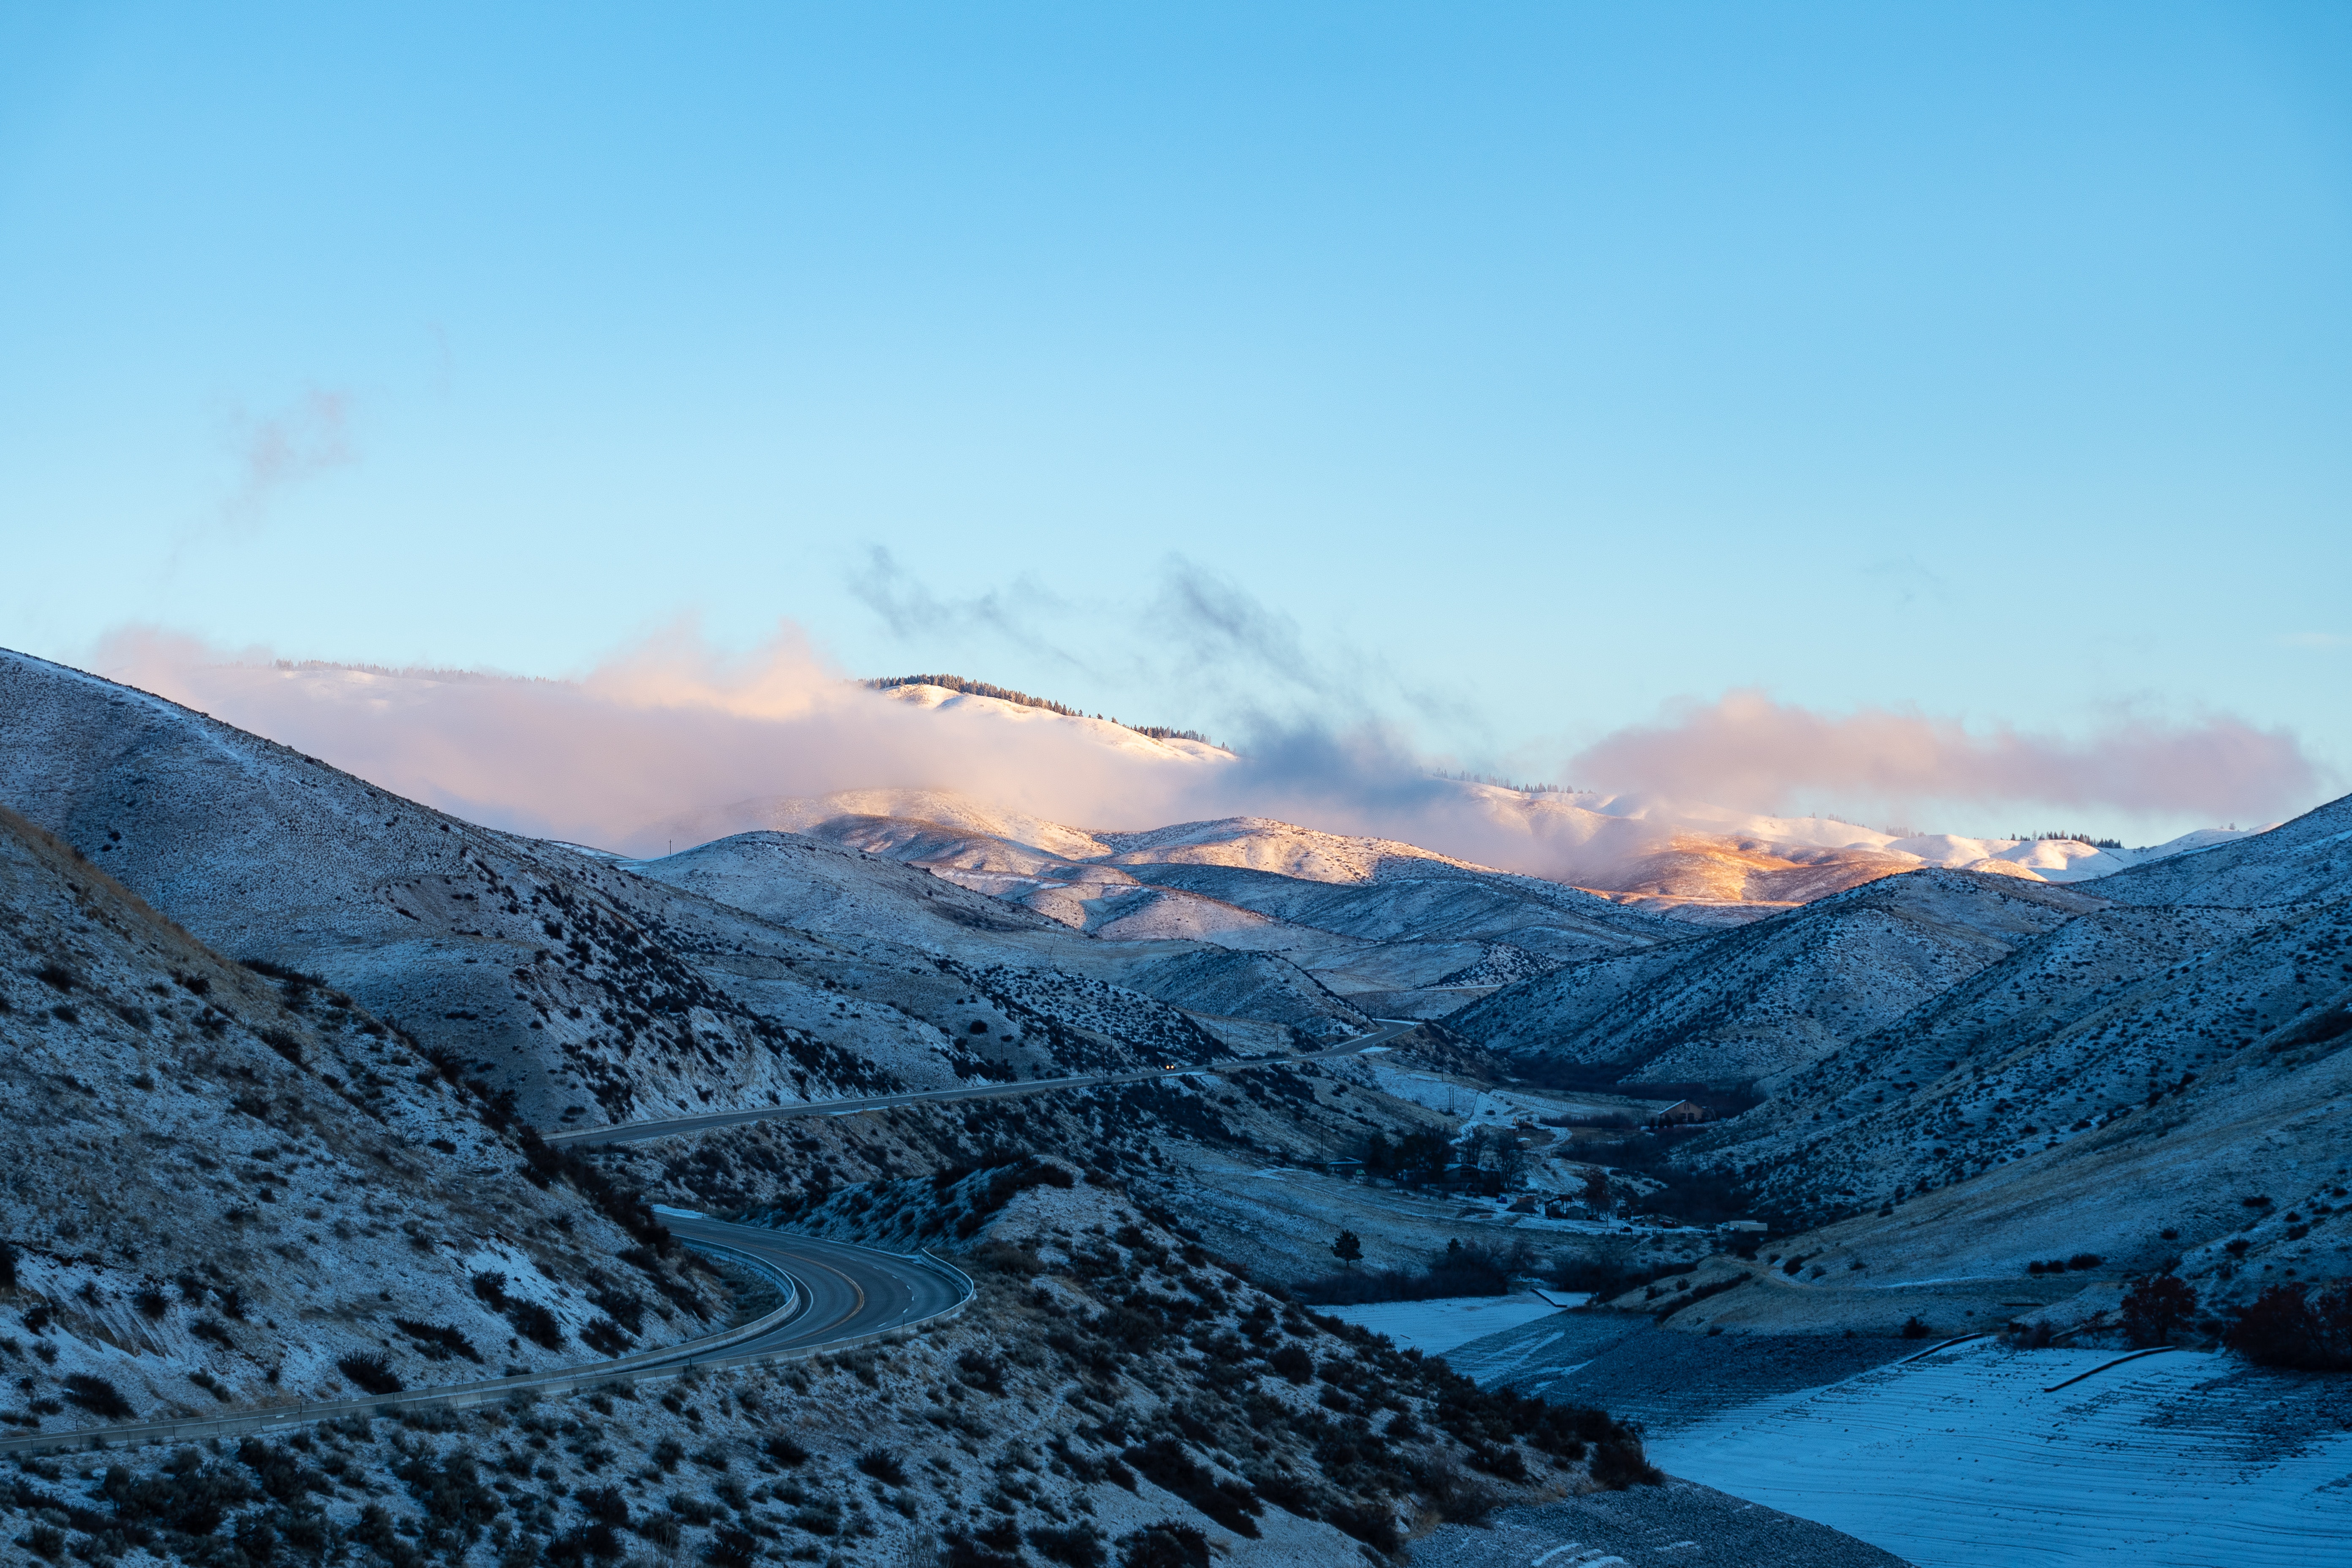
mountainous landforms, mountain, sky, highland, mountain range, winter, nature, snow, cloud, wilderness, ridge, natural landscape, hill, fell, alps, morning, atmospheric phenomenon, geological phenomenon, massif, tree, sunlight, landscape, hill station, freezing, evening, summit, atmosphere, mount scenery, valley, ice, national park, mountain pass, horizon, glacial landform, meteorological phenomenon, world, tourism, sunset